Mark Derwin

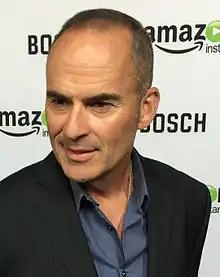
Derwin in 2015

Mark Derwin (born October 28, 1960) is an American film and television actor. Derwin began his career on "Days of Our Lives" in 1987 with a minor role as Jeremiah Brown. In 1988, Derwin appeared in the role of Adrian Hunter on "The Young and the Restless". Derwin was featured in a high-profile storyline: the elaborate George Rawlins murder mystery as the scheming psychotic serial killer. Derwin is also known for numerous other soap opera roles, most famously as the original A.C. Mallet on "Guiding Light" and Ben Davidson on "One Life to Live". From 2008-2013 Derwin was a lead on the ABC Family teen drama the "Secret Life of the American Teenager" as George Juergens, a furniture store owner married to Molly Ringwald's character Ann, and the father of the main character Amy played by Shailene Woodley. The main plot of the show is Derwin's character's 15-year old daughter having a child after a one night stand at a summer band camp and the developments this event has on those around her.